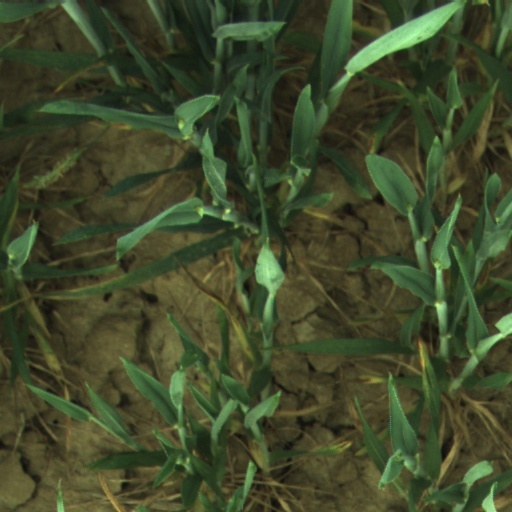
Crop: wheat